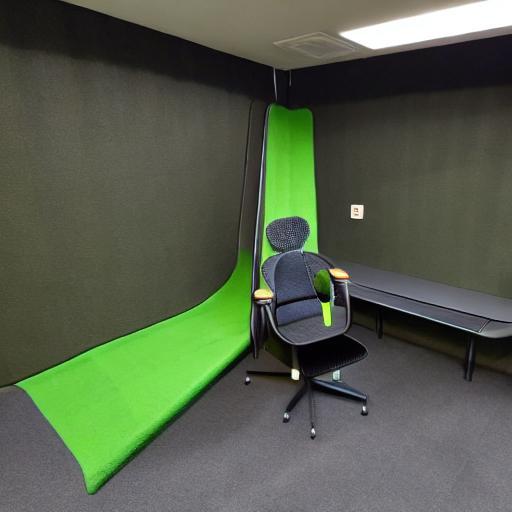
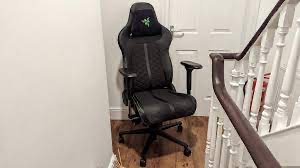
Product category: items_chair
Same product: no